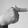
ASL letter: T